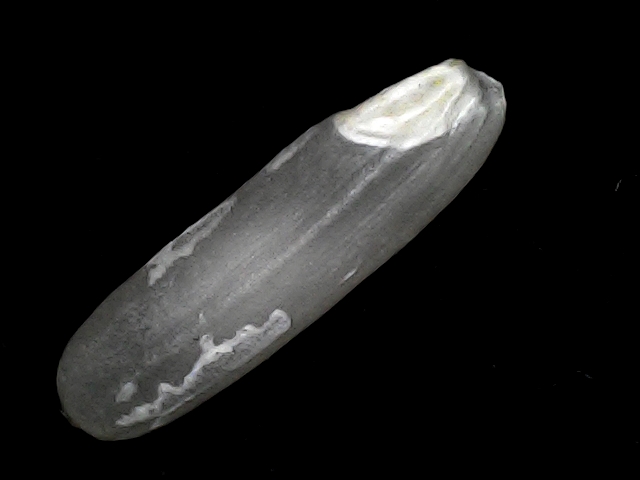
Rice variety: BRRI102